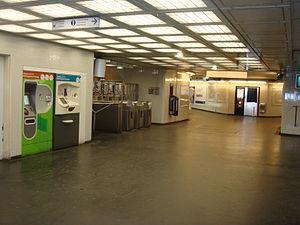
Le couloir devant le point de vente de billets à la station La Courneuve - 8 mai 1945.